NyLon

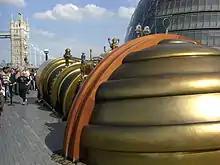
A "telectroscope" was installed in 2008 to visually link London's Tower Bridge with New York's Brooklyn Bridge.

NyLon is the concept of New York City and London as twin cities—the financial, commercial, and cultural capitals of the Anglo-American world. There is a community of high-earning professionals who commute between these cities on the busy transatlantic air route. To satisfy the tastes of this common community, businesses such as Time Out and Conran establish branches in both cities.